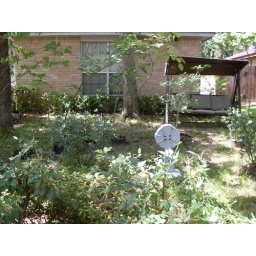
305 Bedford Lane (Mom's House)from sidewalk in front of house